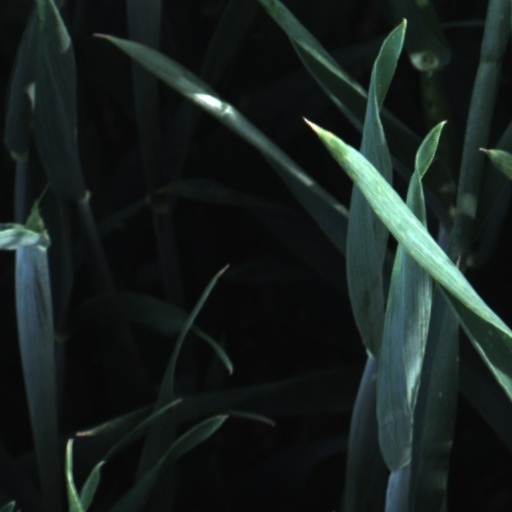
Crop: wheat